Elżbieta Kępińska

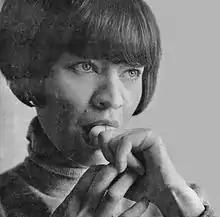
Elzbieta Kepinska, 1967

Elżbieta Kępińska (born 5 April 1937) is a Polish film actress. She has appeared in more than 20 films and television shows since 1960, including "Samson" (1961), "Grzech Antoniego Grudy" (1975) and "Dotkniecie nocy" (1962). She was married to Polish communist politician Mieczysław Rakowski until his death in 2008.